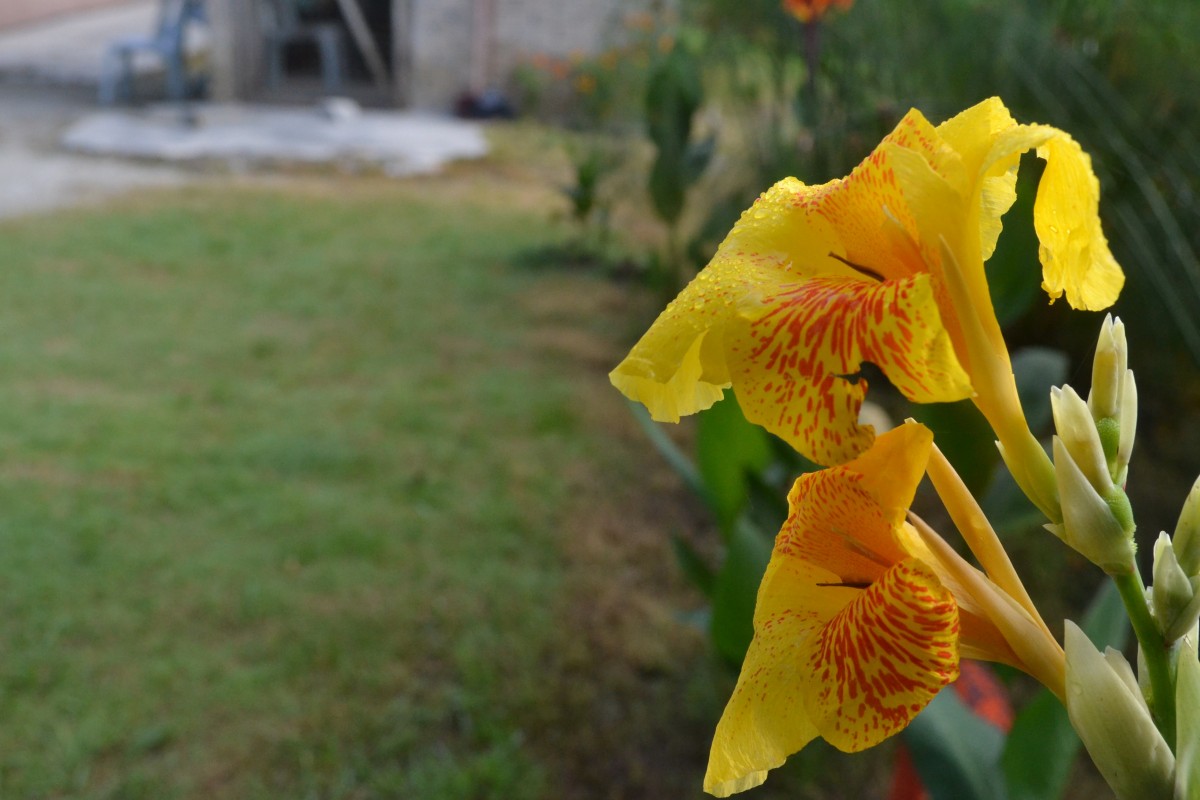
Tags: botany, yellow, flora, iris, flowering plant, canna lily, land plant